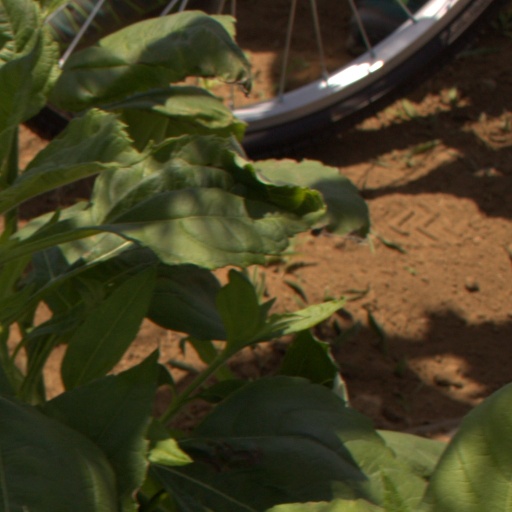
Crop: Jerusalem artichoke